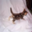
Label: cat